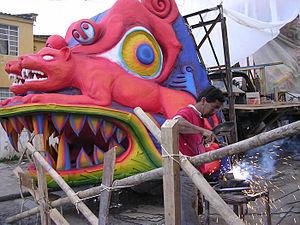
Artisan du Carnaval de Pasto. Atelier de Roberto Otero 2006, Char Intitulé ""La Pacha Carnaval"""
Le Carnaval des Noirs et Blancs de San Juan de Pasto, la capitale du département de Nariño frontalier avec l'Équateur, est un des plus beaux et plus importants carnavals colombien avec celui de Barranquilla et de Riosucio. Il a lieu tous les ans, du 2 au 7 janvier, soit hors du cadre calendaire traditionnel des fêtes carnavalesques autour du Mardi gras.